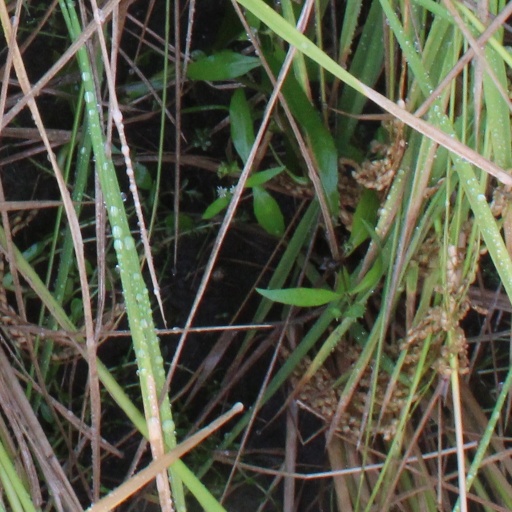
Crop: rice